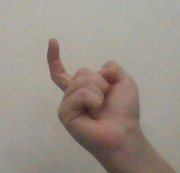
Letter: ra